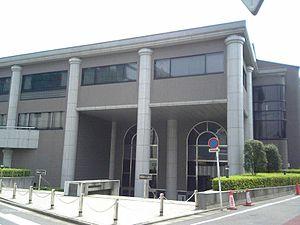
Le conservatoire de musique de Tokyo dans le quartier de Kanda dans l'arrondissement de Chiyoda à Tokyo est fondé en 1907. Il s'agit de la plus ancienne école de musique privée au Japon.